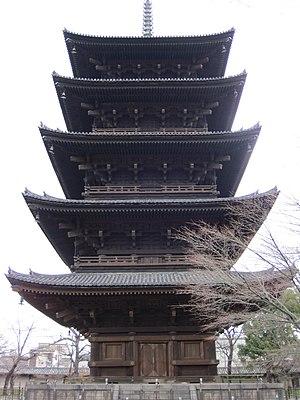
L'art japonais date des premières traces découvertes au Japon, dans les environs du Xᵉ millénaire av. J.-C., jusqu'à nos jours.